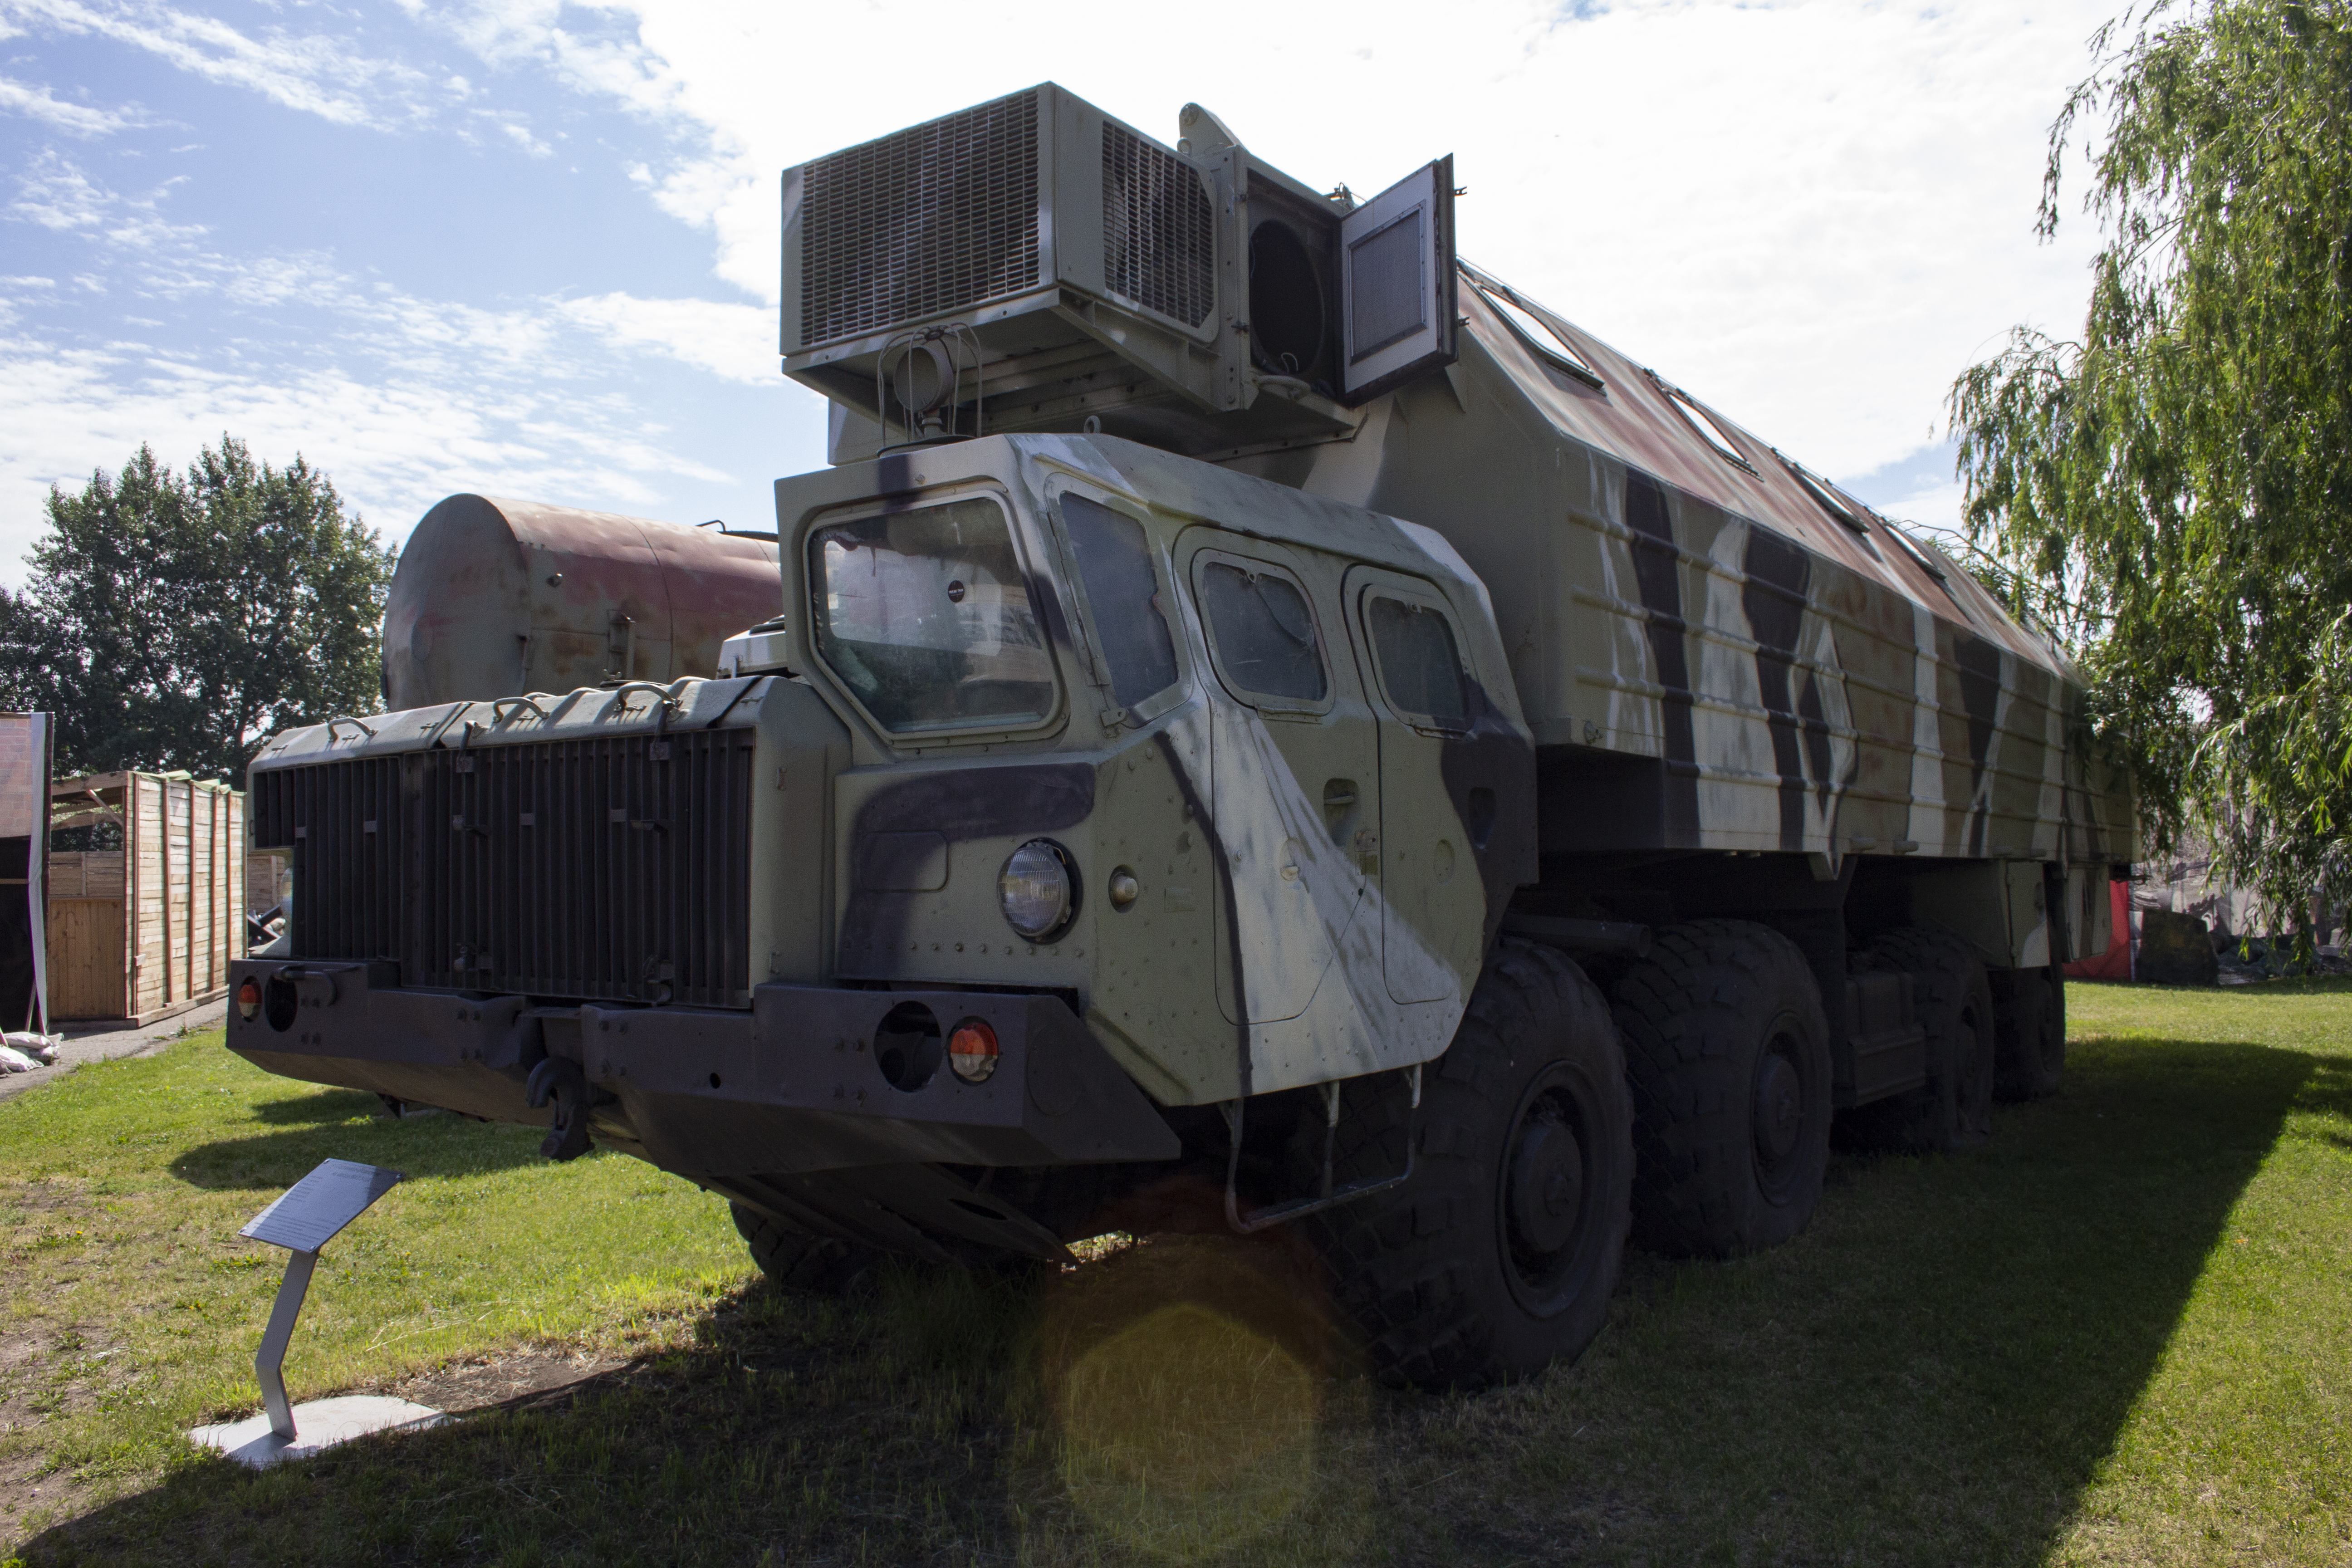
military, vehicle, equipment, wheel, tire, cloud, sky, automotive tire, plant, motor vehicle, truck, tread, combat vehicle, armored car, bumper, Automotive parking light, automotive exterior, fender, army, car, gas, tree, military vehicle, automotive wheel system, military organization, auto part, commercial vehicle, machine, off road vehicle, automotive lighting, grille, window